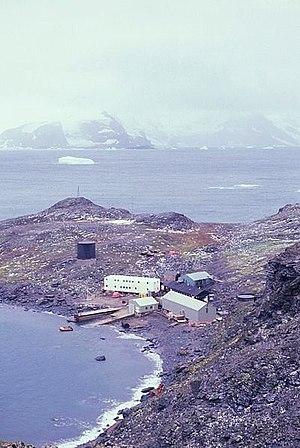
La station de recherche Signy est une base de recherche temporaire britannique en Antarctique. Située dans la crique Factory sur l'île Signy dans l'archipel des Orcades du sud, elle gérée par la British Antarctic Survey. Elle s'est appelée successivement Station H — Signy Island, puis à partir d'août 1977 Station H — Signy, pour ensuite prendre son nom actuel.